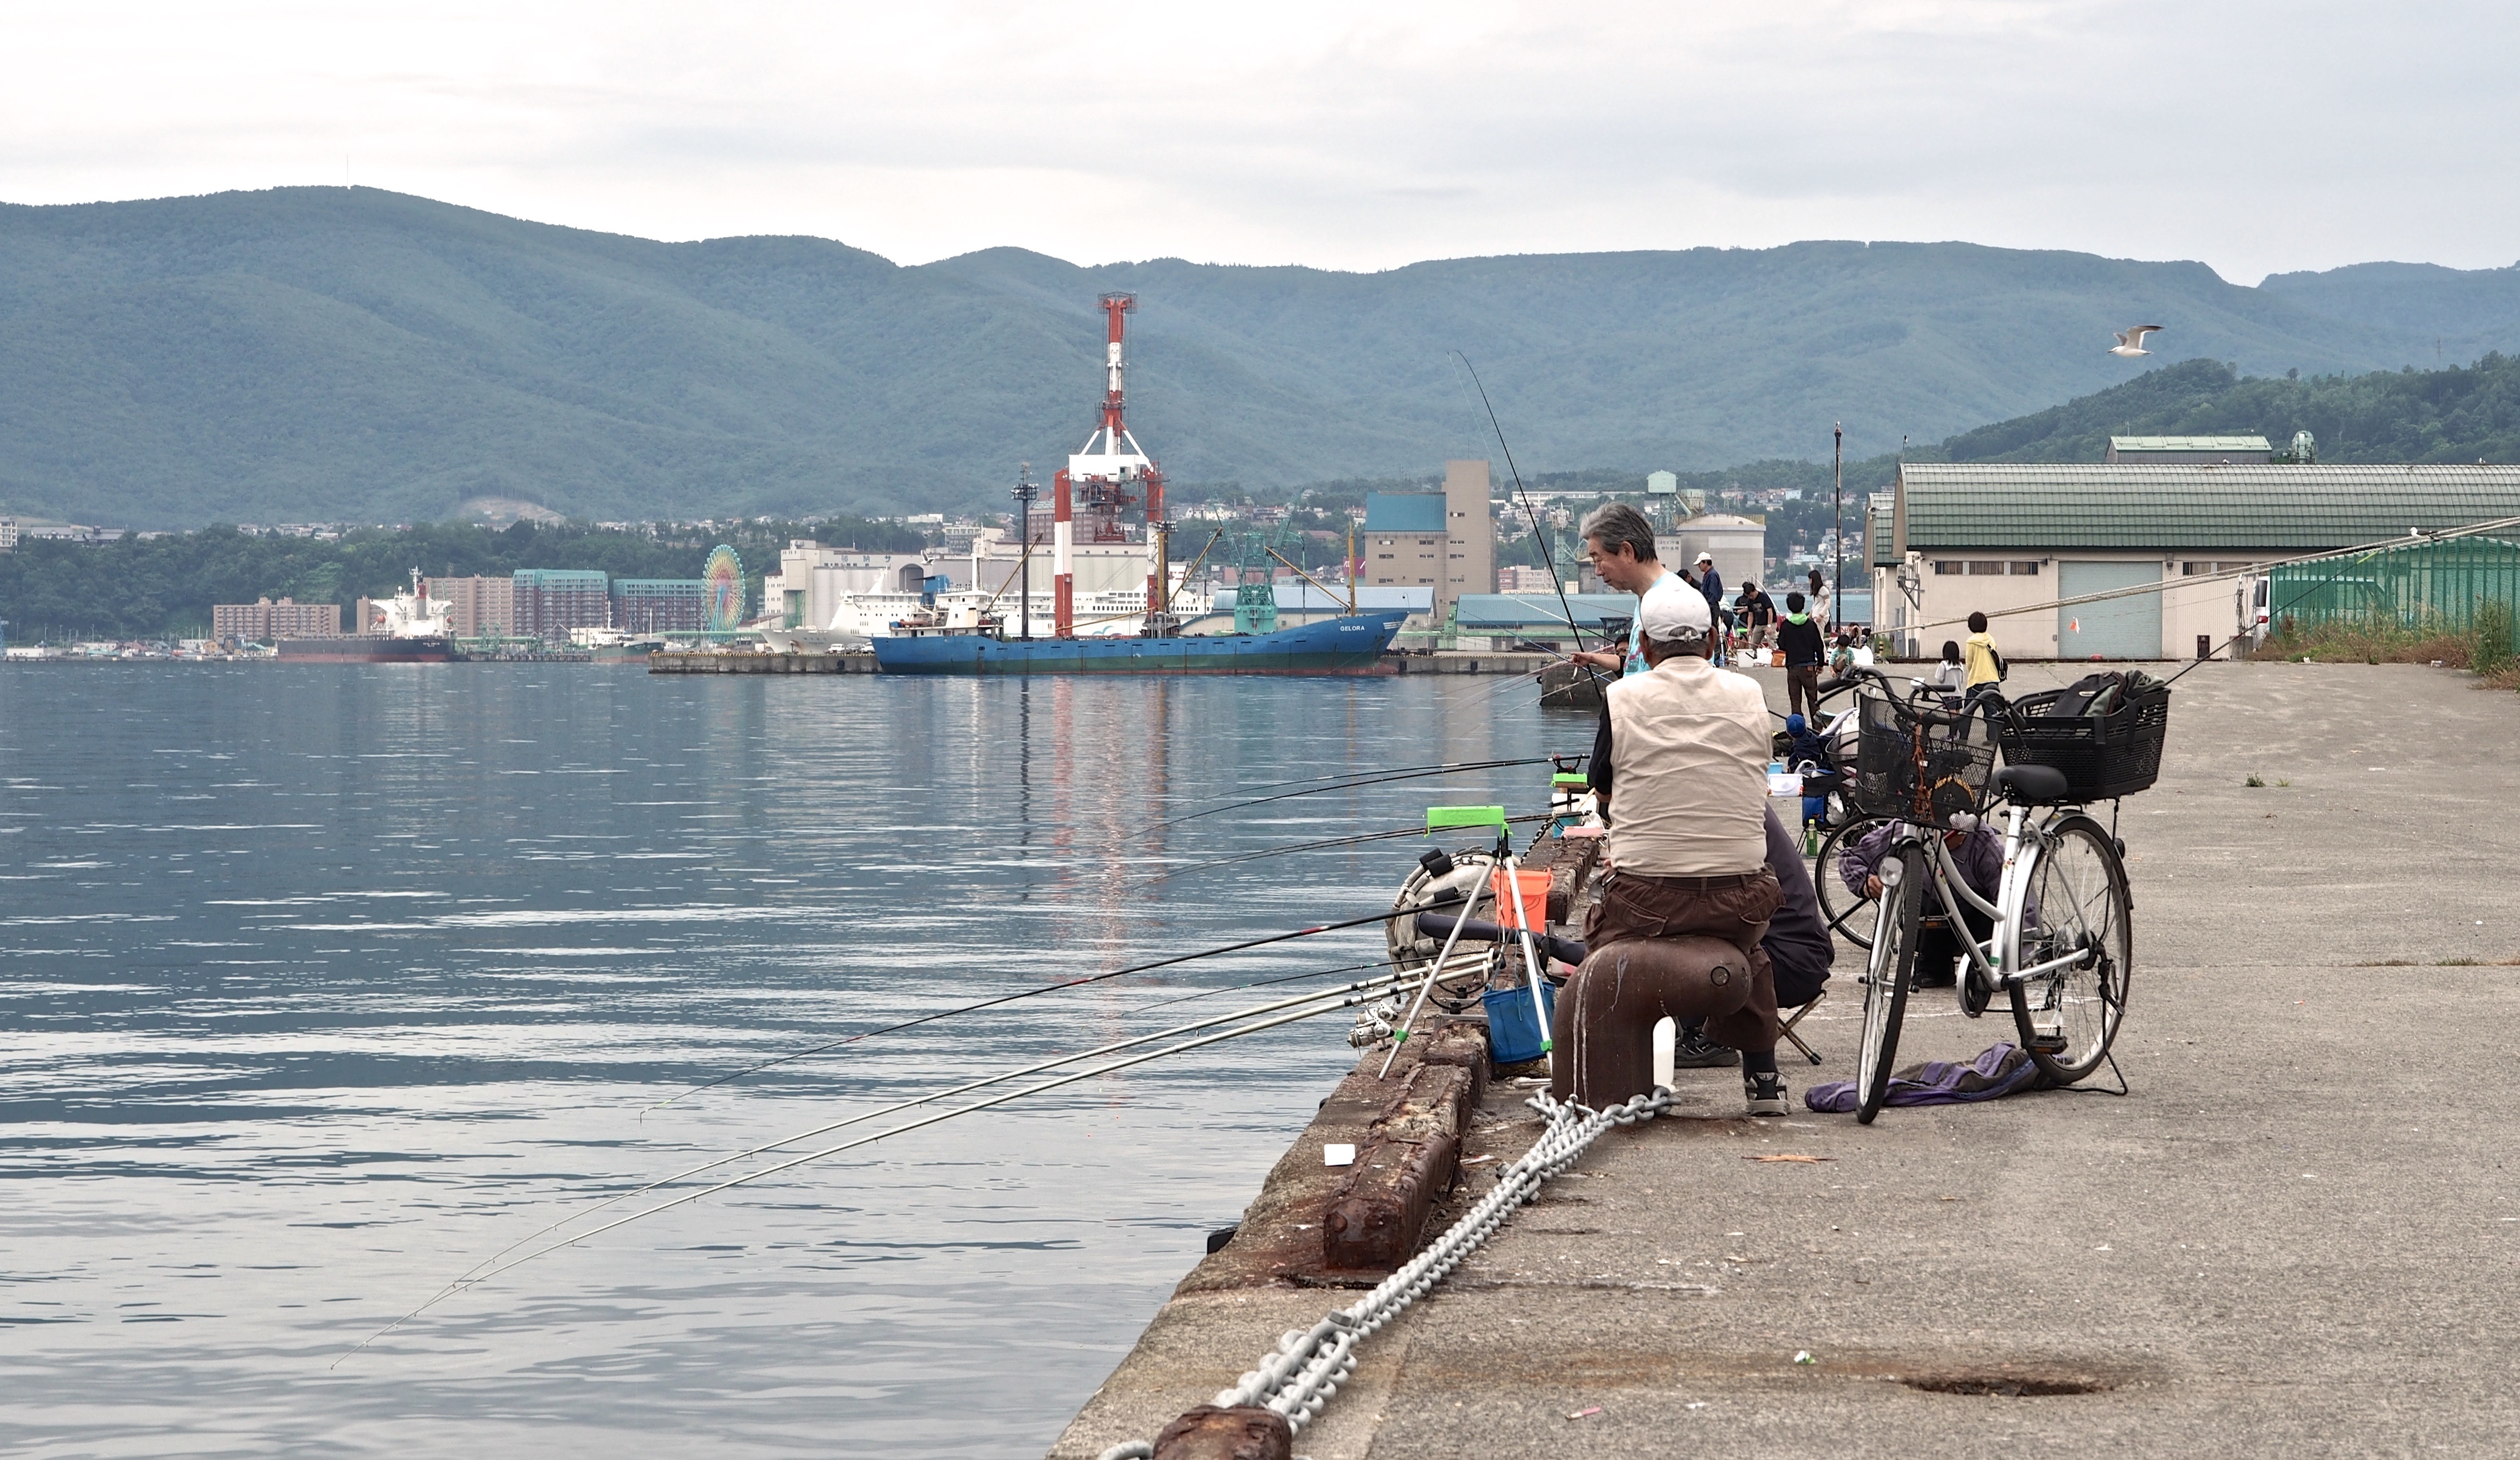
sea, people, boat, pier, vehicle, fishing, tourism, japan, hokkaido, otaru